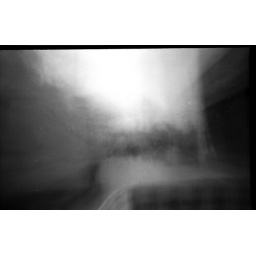
P-Sharan 35mm papercraft pinhole camera. Tri-X, Xtol 1+1. riding my bike through Tokyo. that's the basket in the bottom right